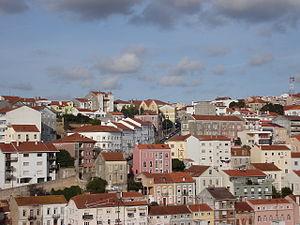
Coimbra ou Coïmbre est la ville universitaire la plus ancienne du Portugal et se situe dans le centre du pays.